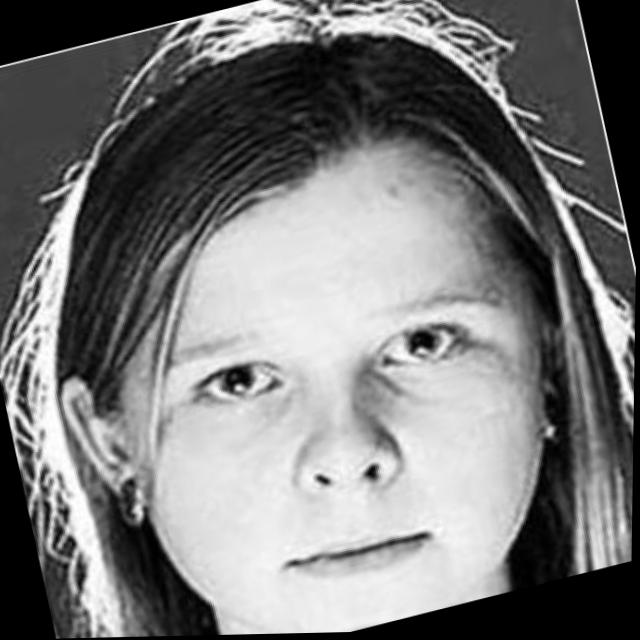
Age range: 13-20